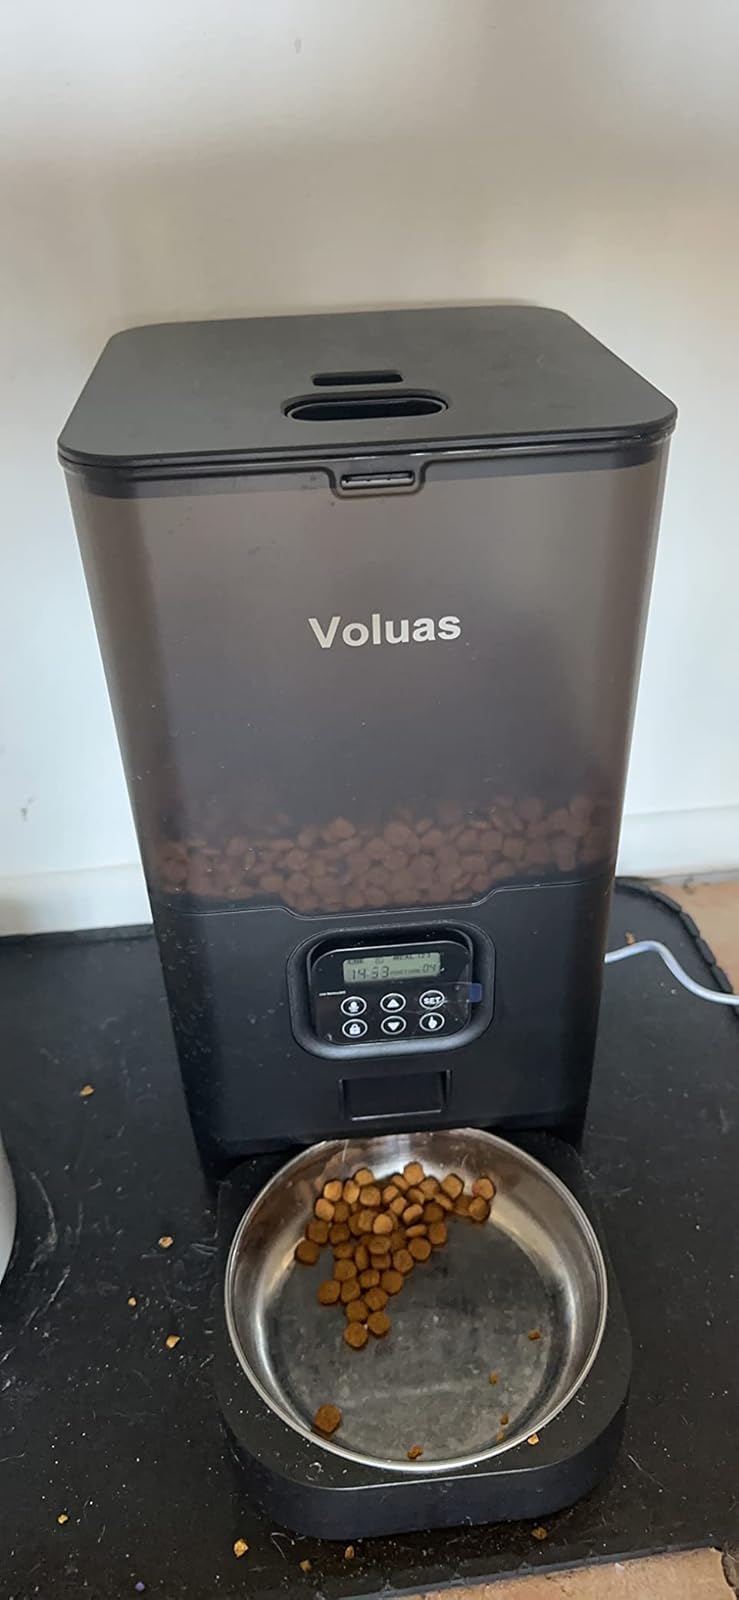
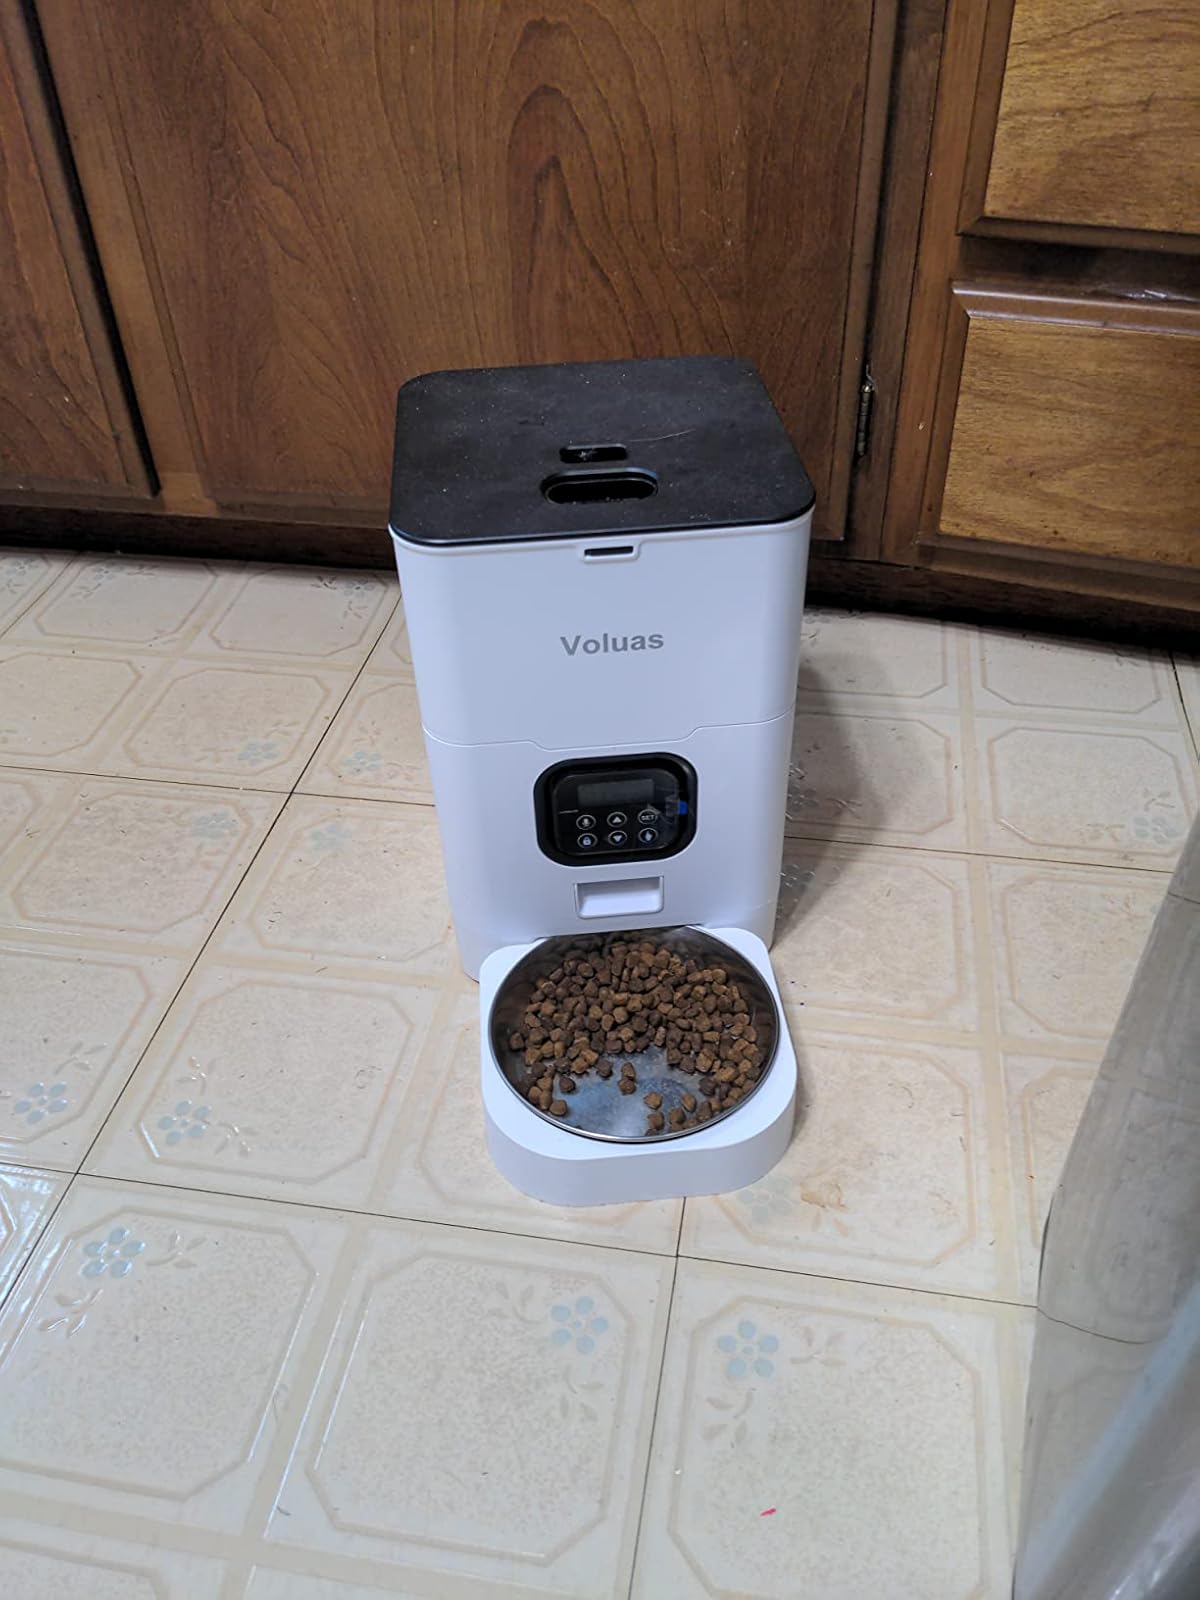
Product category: items_feeder
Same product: no